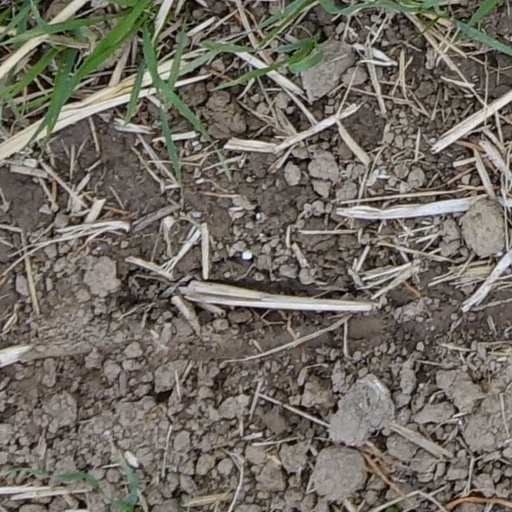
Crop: wheat